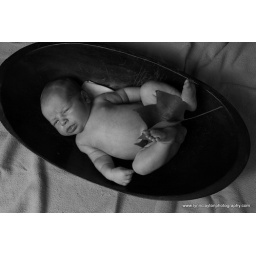
the wooden bowl is 100 years old......made by the babies great grandfather in Georgia.